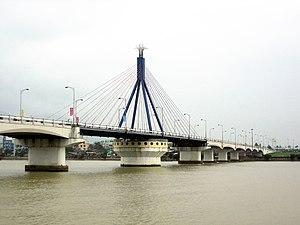
Le pont Song Han est un pont à haubans jeté sur le fleuve Han à Đà Nẵng, au Viêt Nam. Le pont relie la ville, établie sur le côté ouest du cours d'eau, aux plages situées à l'est.